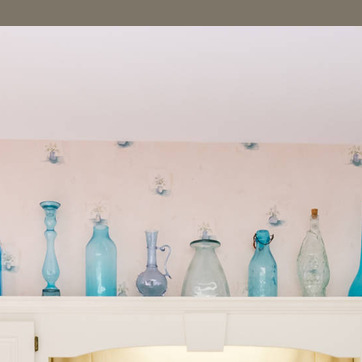
Material: wallpaper